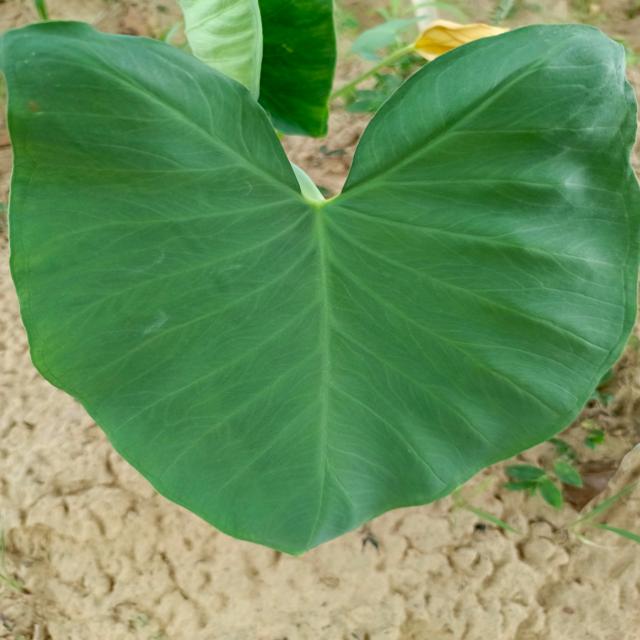
Label: Healthy